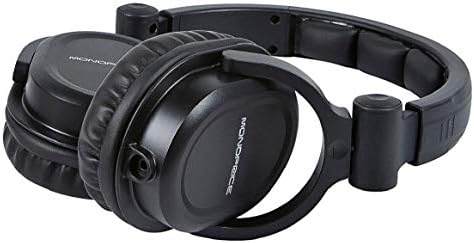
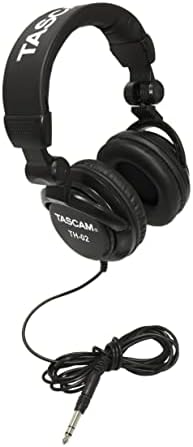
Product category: headphones
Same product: no